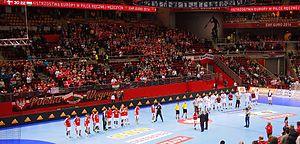
Le danois Mikkel Hansen reçoit le prix du meilleur joueur à la fin de la rencontre Danemark / Hongrie lors du tour préliminaire de l'Euro 2016 de handball masculin en Pologne. Le 20 janvier 2016 à la Ergo Arena de Gdańsk.
La 12ᵉ édition du championnat d'Europe masculin de handball s'est déroulé du 15 au 31 janvier 2016 en Pologne, qui l'organise pour la première fois. C'est une compétition organisée par la Fédération européenne de handball et qui réunit les meilleures sélections nationales européennes.